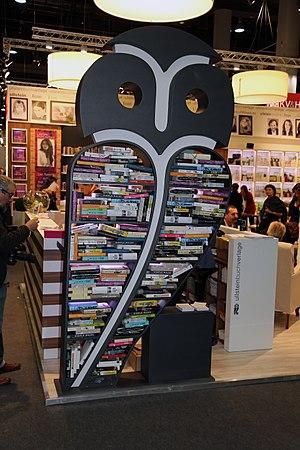
Ullstein-Verlag est un groupe de presse et une maison d'édition allemande, fondé à Berlin en 1877 par Leopold Ullstein. De 1900 à 1934, elle fut l'une des plus grosses entreprises de presse et d'édition d'Allemagne. Depuis 2003, Ullsteinbuchverlage est une filiale appartenant au groupe Bonnier.